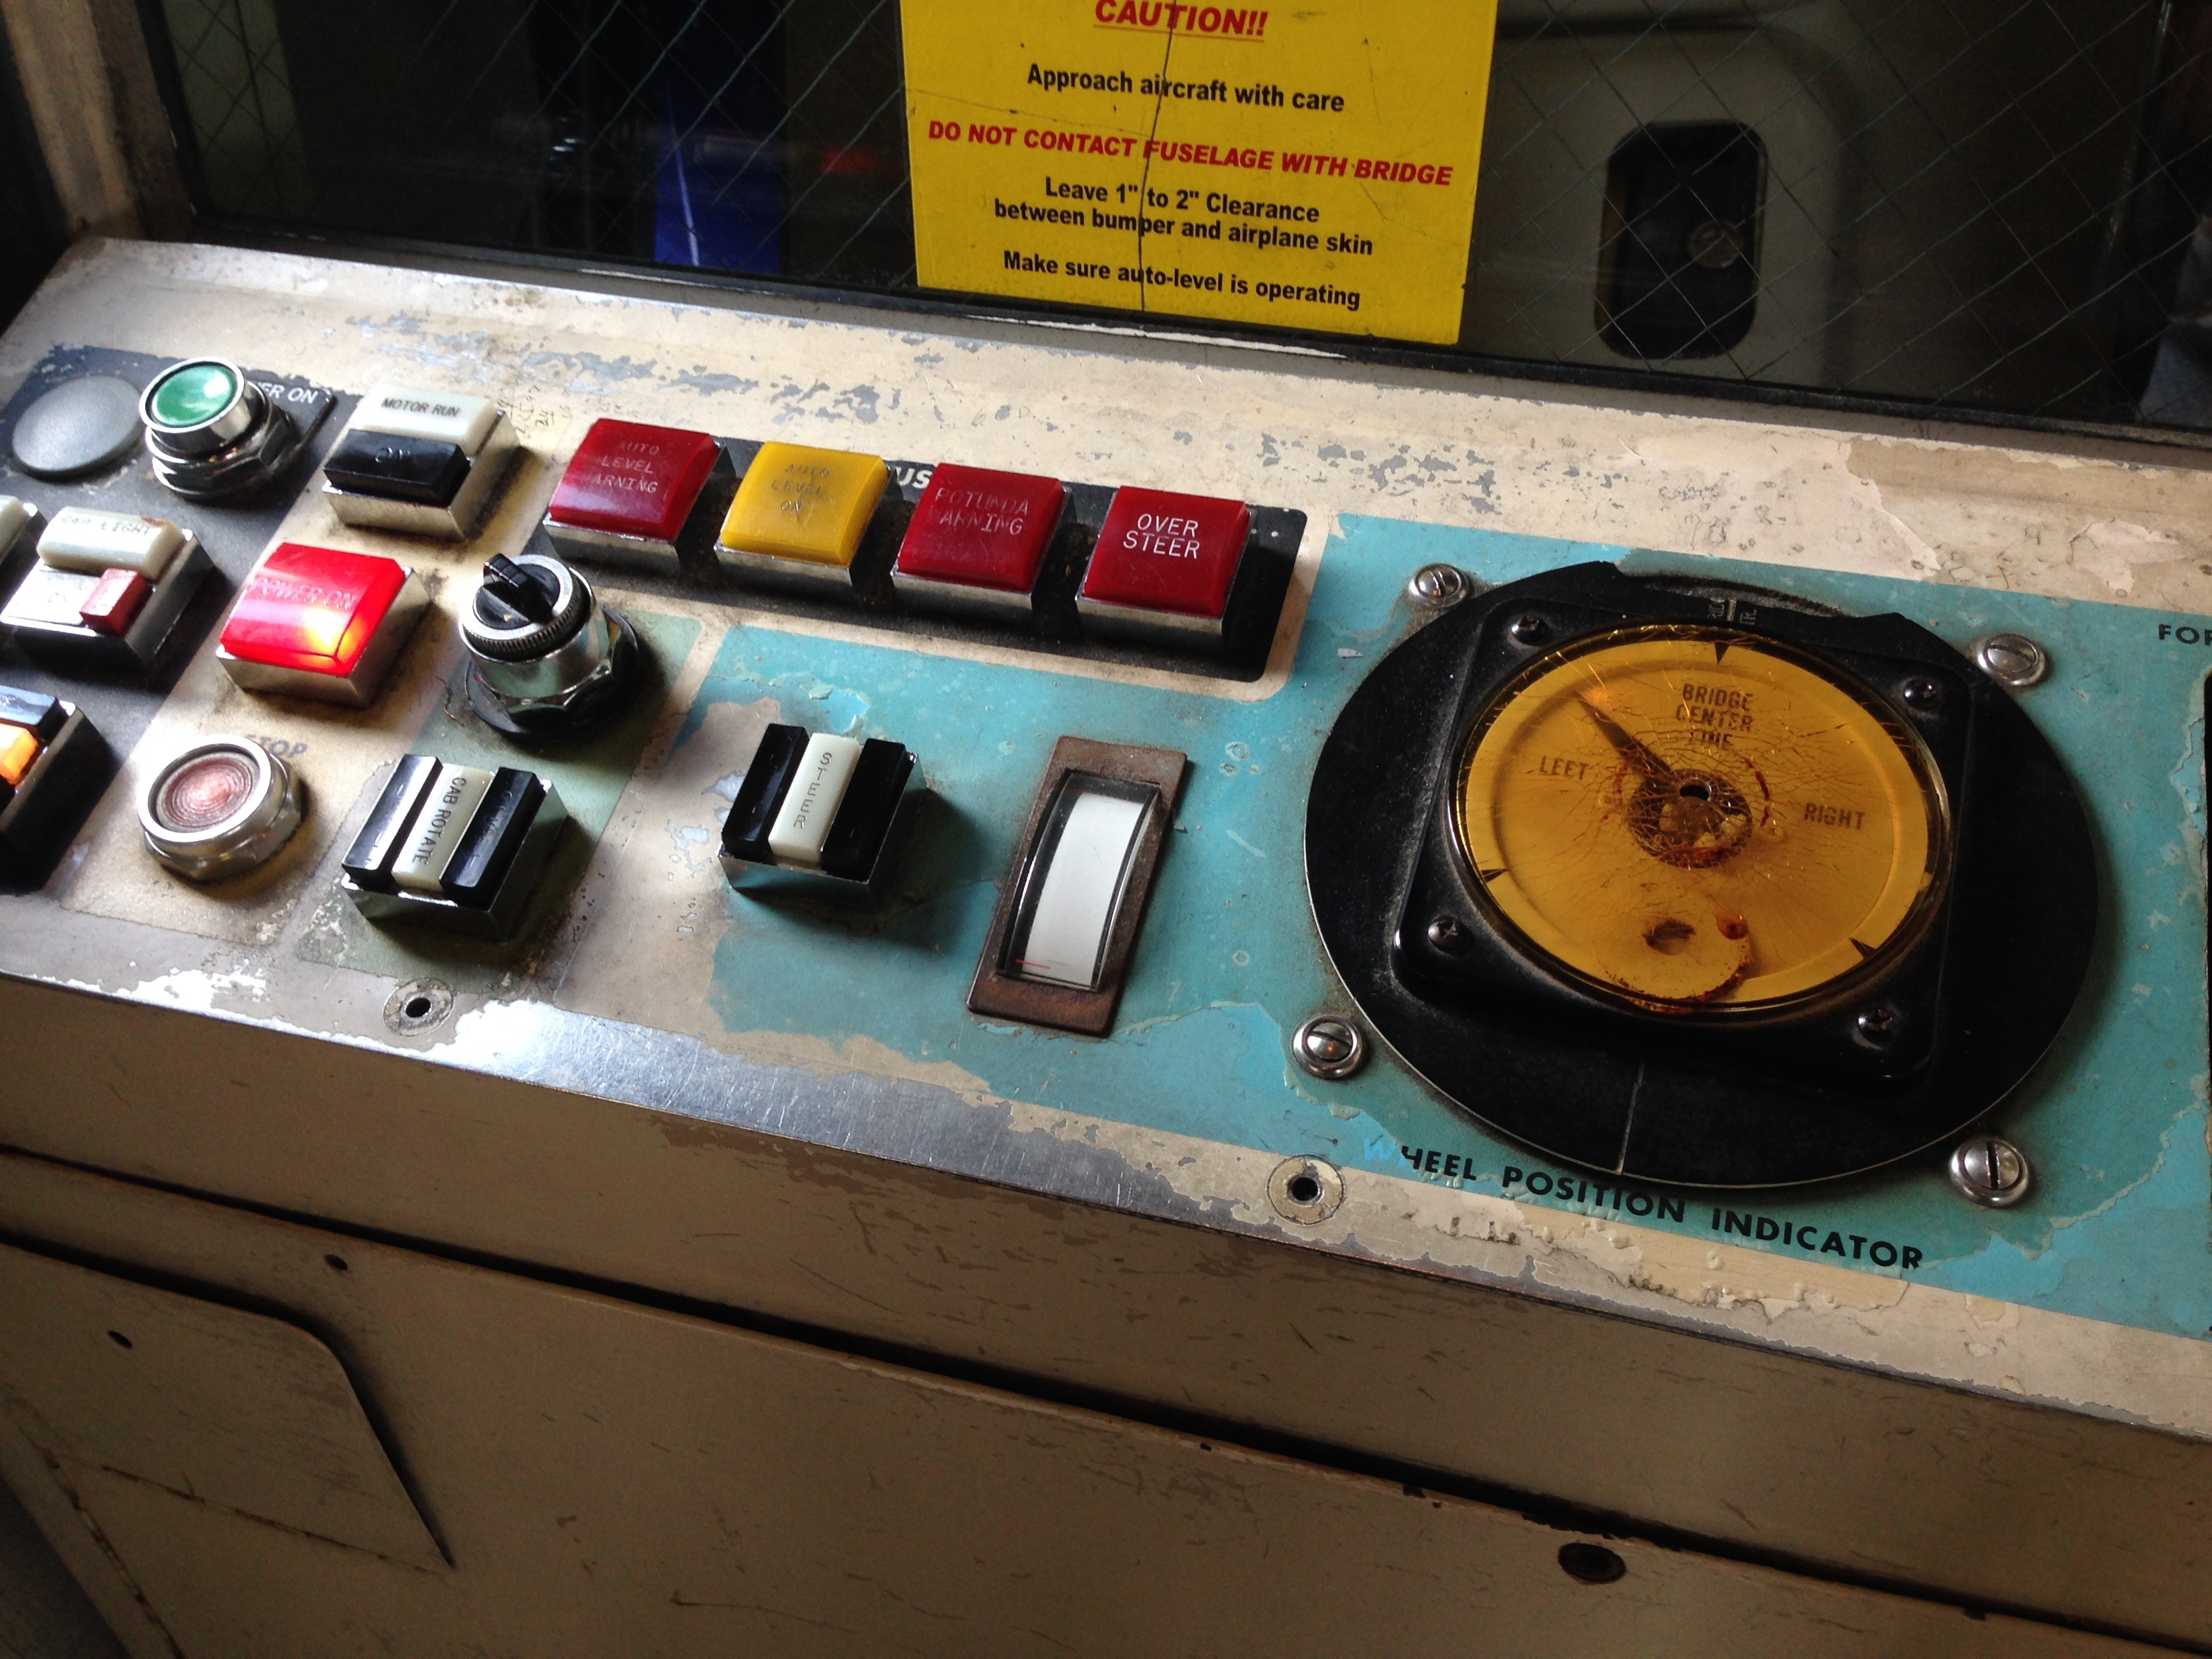
technology, machine, electronics, personal computer hardware